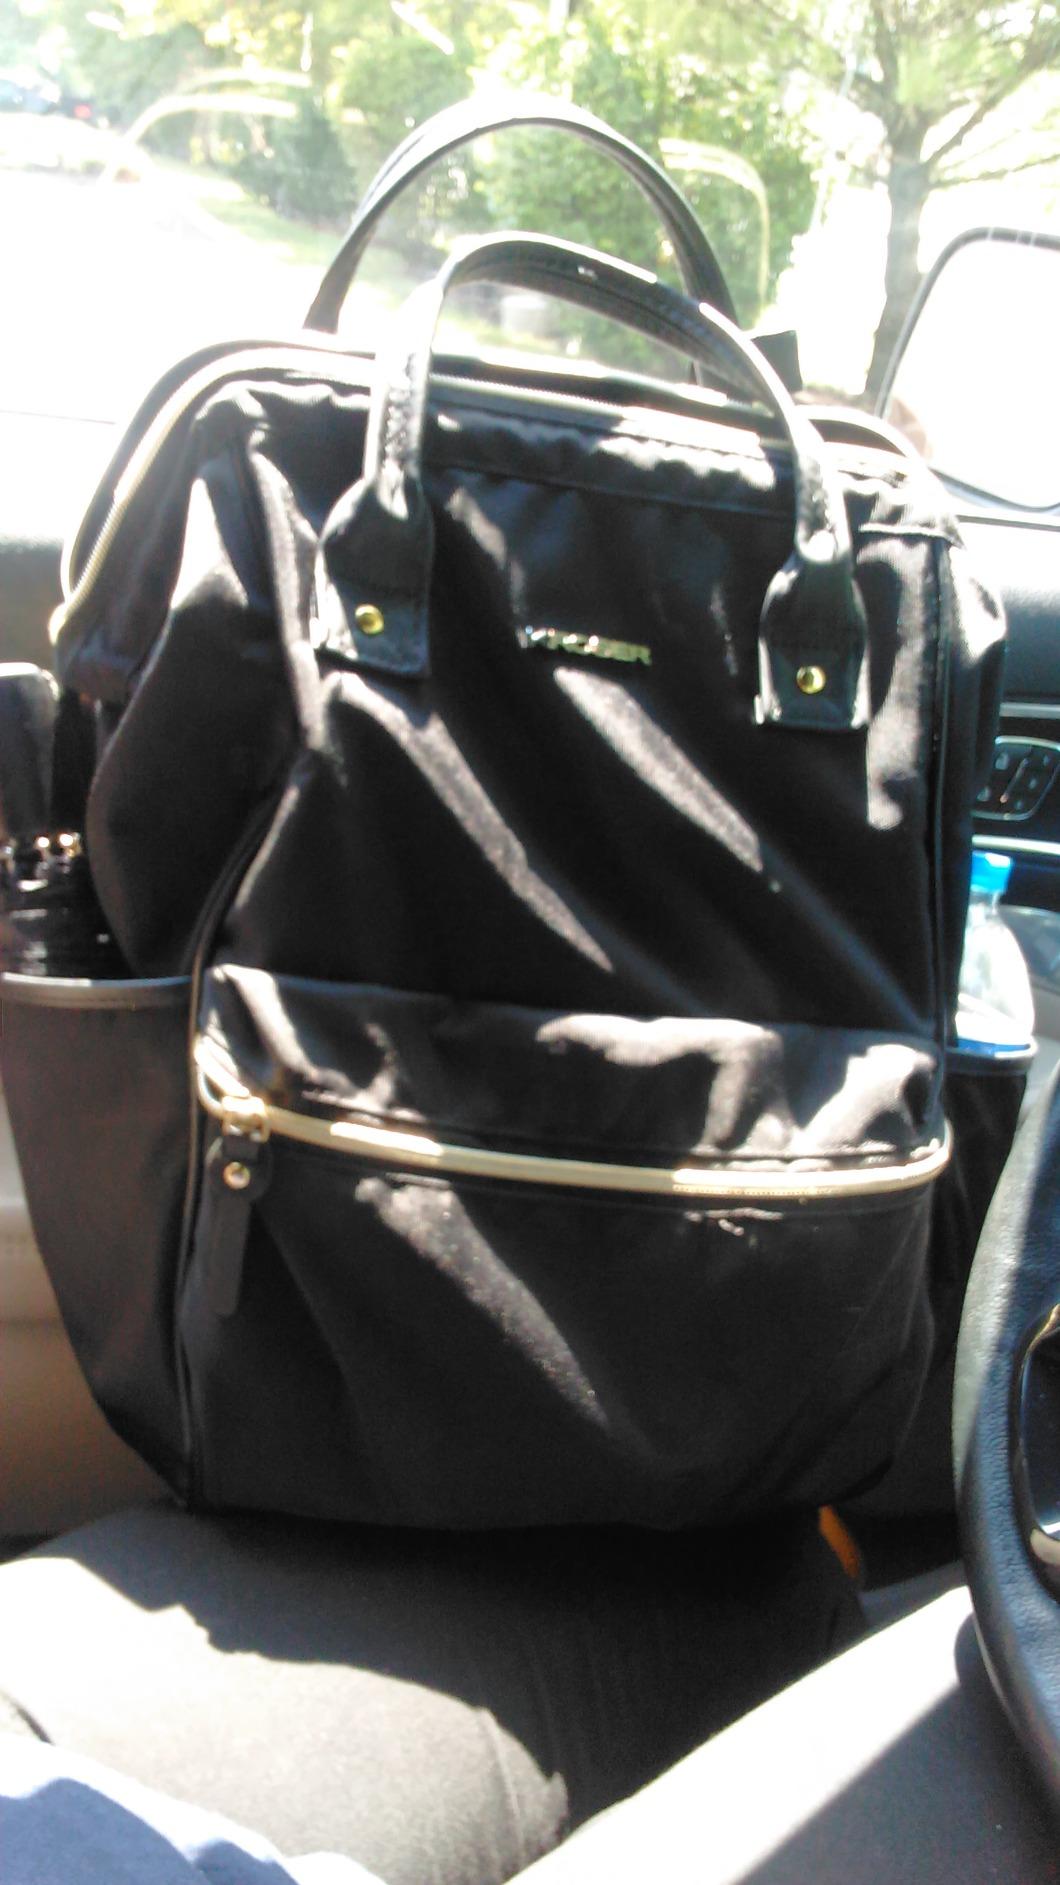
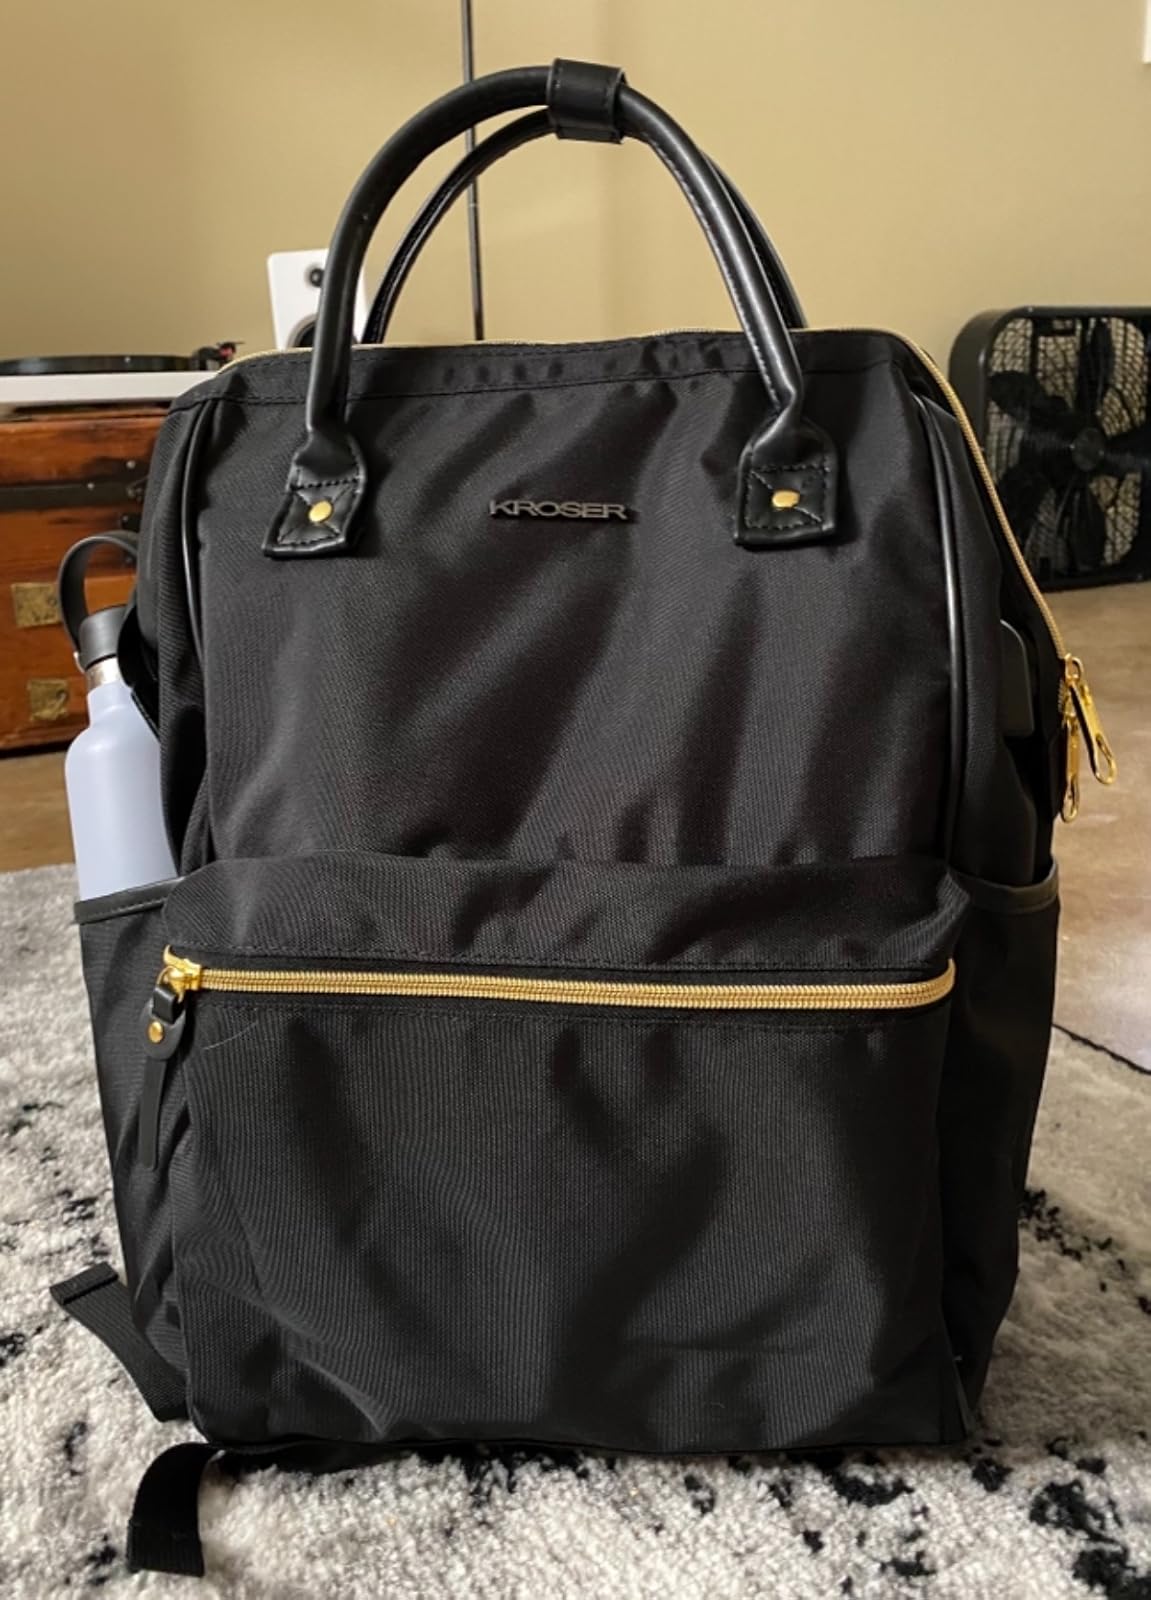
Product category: bag
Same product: yes